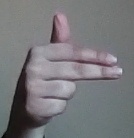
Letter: ghain